Judiciary of Ethiopia

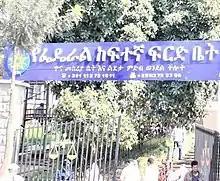
The Federal High Court seat in Addis Ababa

In recent years, the judiciary experienced lack of transparency and corruption and nepotism from several politicians and bureaucrats. This was observed during the 2005 general election which remained obscured to investigate the meddling. Despite remained low competency, the Ethiopian government fostered an improvement in the whole of judiciary bodies. Since Prime Minister Abiy Ahmed came to power in 2018, he initiated reforms including qualifying courts criteria and experienced judges, provision to courtrooms and drafting the Federal Court Proclamation and Federal Judicial Administration Proclamation.